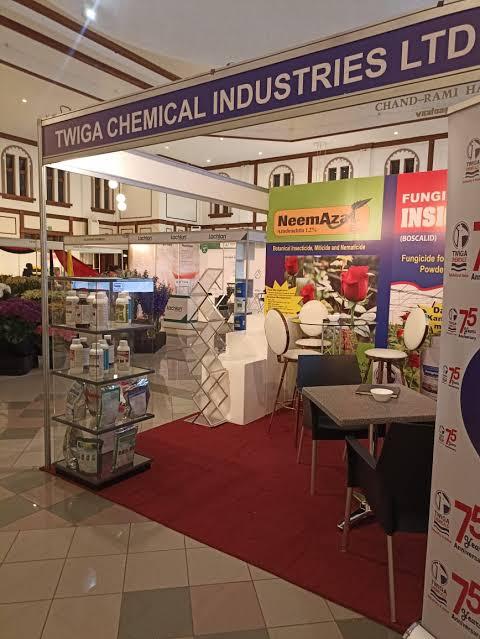
Duka la pembejeo za kilimo na dawa za mifugo lenye jina "TWIGA CHEMICALS" likiwa wazi. Tayari kwa ajili ya kuhudumia wateja watakaofika hapo. Duka hili linahudumia wakulima na wafugaji kwa kuwapatia bidhaa na ushauri muhimu kwa ajili ya afya ya mifugo na uzalishaji bora wa mazao.